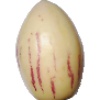
Label: pepino